Pilestræde 41–45

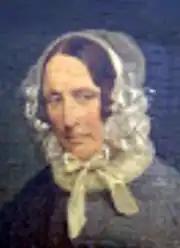
Anna Sophie Kirksteen

No. 80 was home to a total of 22 residents at the time of the 1845 census. Johann Heitlas (1788-1862), a teacher at the Catholic School, resided on the first floor with his wife Sophie (née Brahde), their 13-year-old daughter Josephine Heitlas, one maid and the lodger Carl *von Gualen. Berendt Amvel Meyer, an art dealer, resided on the second floor with his wife Rachel Meyer /née Delhoner), their two daughters, his sister-in-law Bella Delhoner and one maid. Ferdinand Bergmann, a merchant trading on Iceland, resided on the third floor with his wife Emilie Charlotte Bergmann, their two sons (aged four and six), his mother-in-law Else Kristine Hillebrandt (née Schov) and one maid. Anna Sophie Schack (née Kirkstein, 1788–1854), widow of lawyer Gregers Schack (1781-1840), resided on the fourth floor with three of her children (aged 14 to 32) and one maid. The daughter Marie Caroline (1820-1899) would later marry the industrialist Lauritz Peter Holmblad.